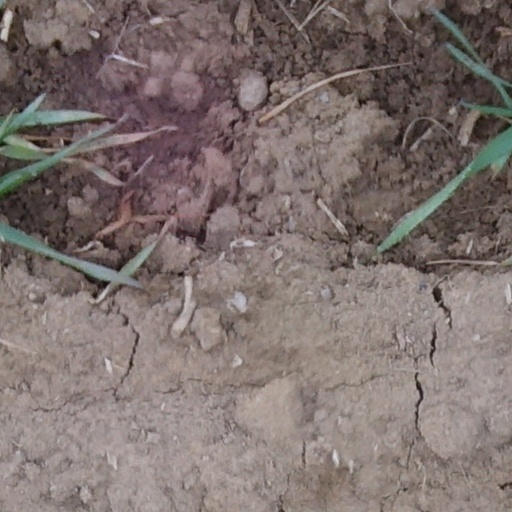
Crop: wheat